The Story of Cirrus Flux

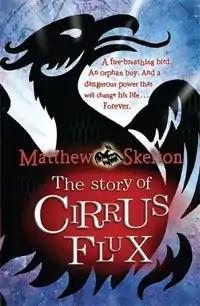
First edition cover

The Story of Cirrus Flux is an adventure novel by English-Canadian author Matthew Skelton. It is the second children's novel written by Skelton, following "Endymion Spring" in 2006.